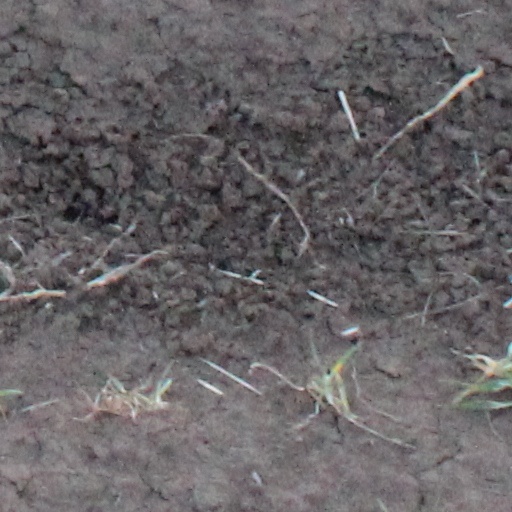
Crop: wheat